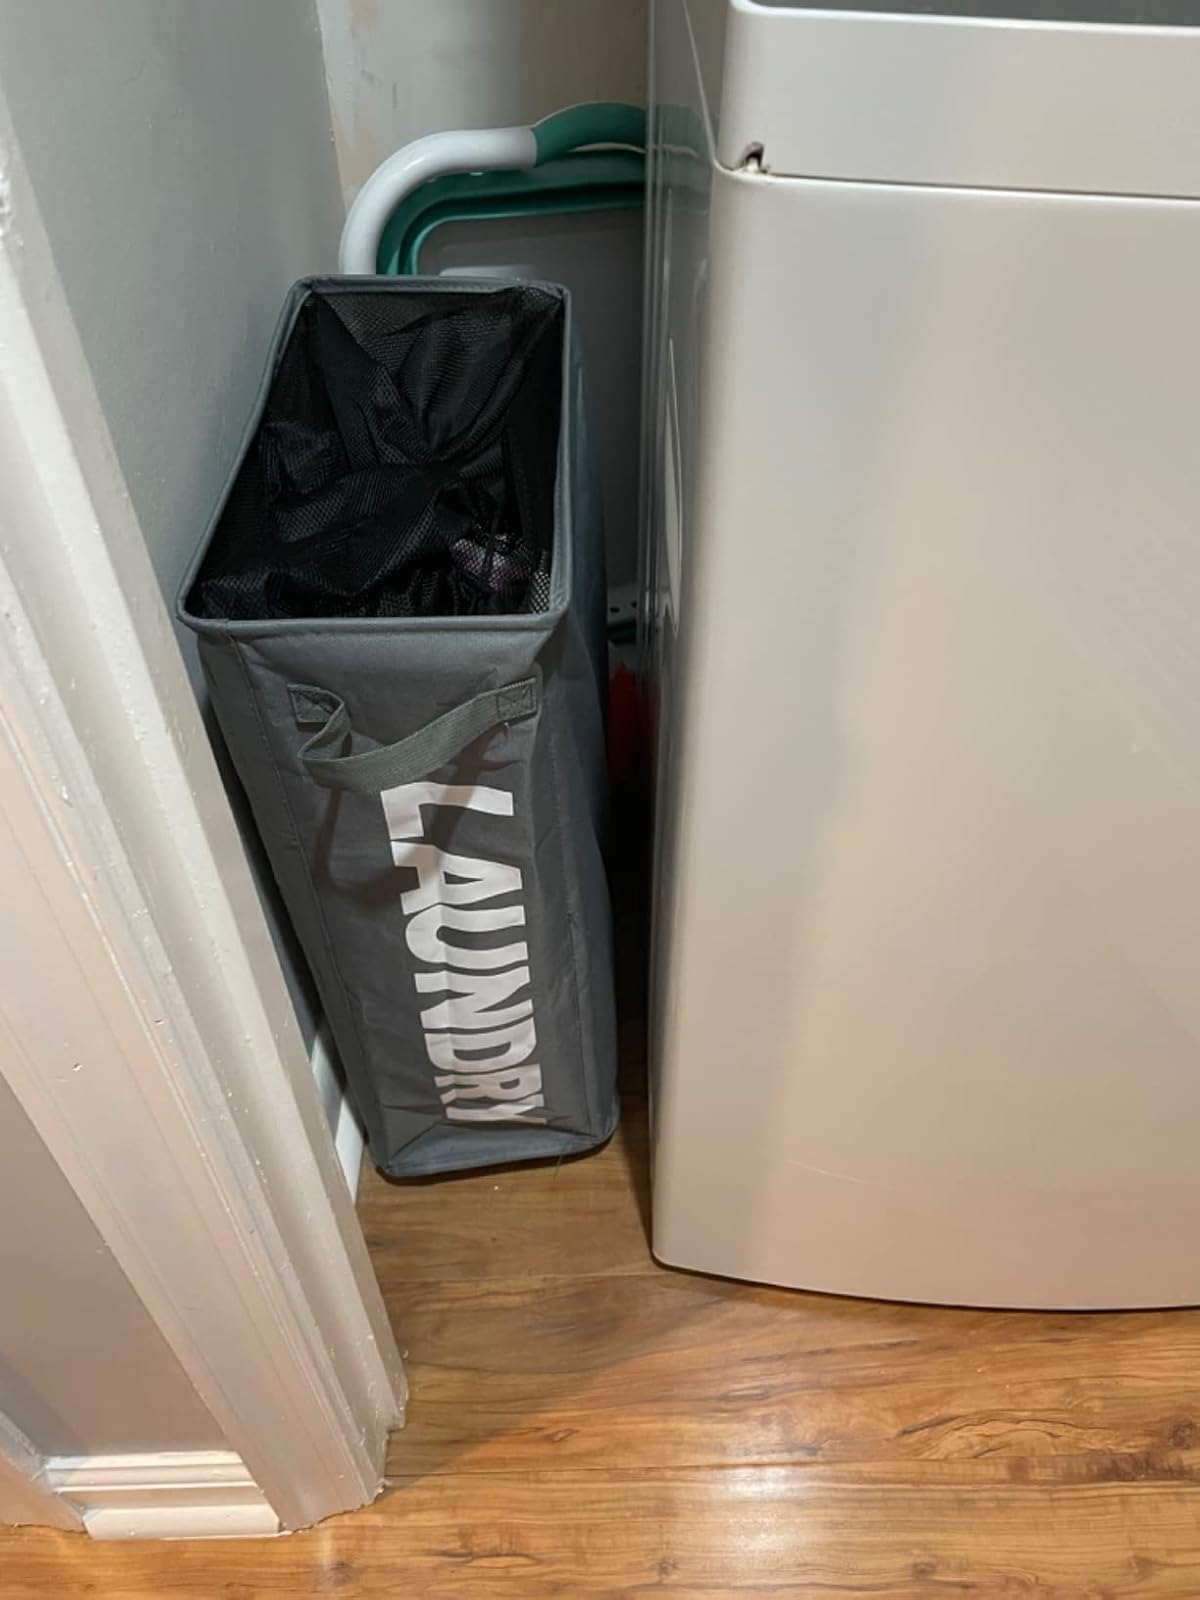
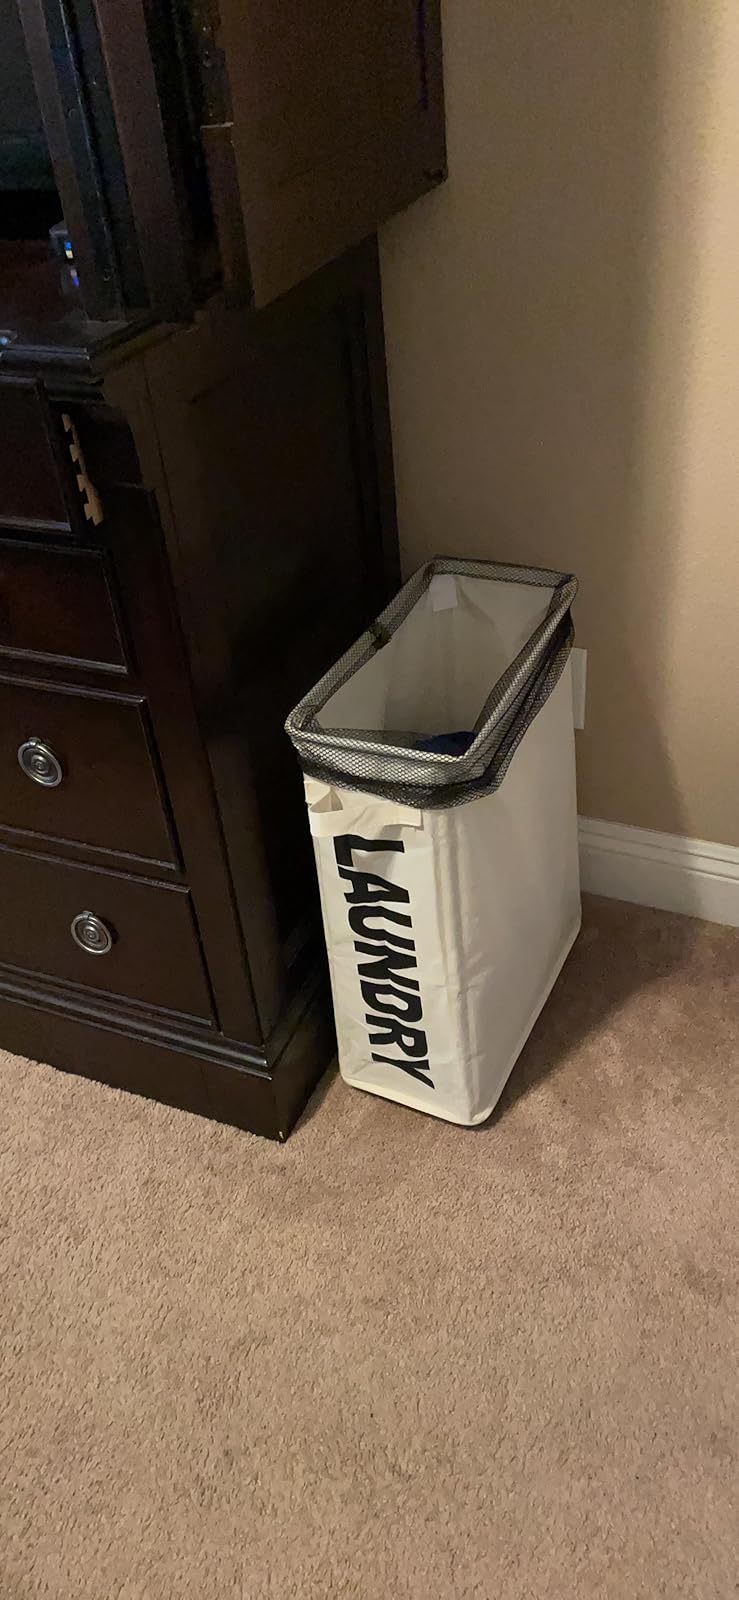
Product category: items_hamper
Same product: no